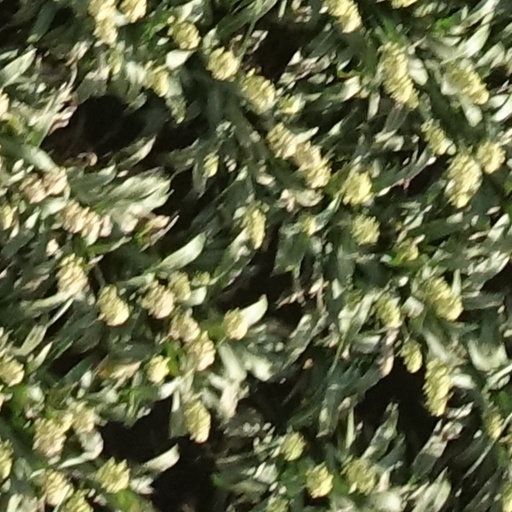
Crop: sorghum